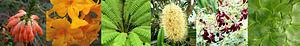
Les jardins de Kew sont un ensemble de jardins et de serres situés entre les quartiers de Richmond upon Thames et de Kew, à l'ouest de Londres. Sur une superficie de 121 hectares, ils abritent l'une des plus importantes collections de plantes du monde — plus de 30 000 espèces de végétaux — et un centre de recherche en botanique réputé. Leur herbier est également l'un des plus grands du monde, avec plus de sept millions de spécimens. Fondé en 1759, ce lieu devenu emblématique de l'époque victorienne, qui accueille chaque année deux millions de visiteurs, a été inscrit en juillet 2003 sur la liste du patrimoine mondial établie par l'UNESCO.
Temperate House est une serre botanique de type victorien des jardins botaniques royaux de Kew à Londres au Royaume-Uni. Il s'agit de la plus grande serre au monde du type victorien. Ouverte en 1862, son architecte est Decimus Burton. La serre est d'une superficie de 4 880 mètre carré. La serre rouvre en 2018 après 5 ans de travaux.